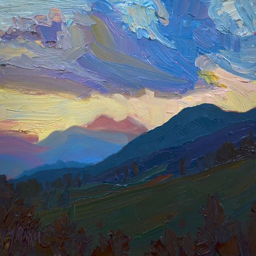
a day in the mountains